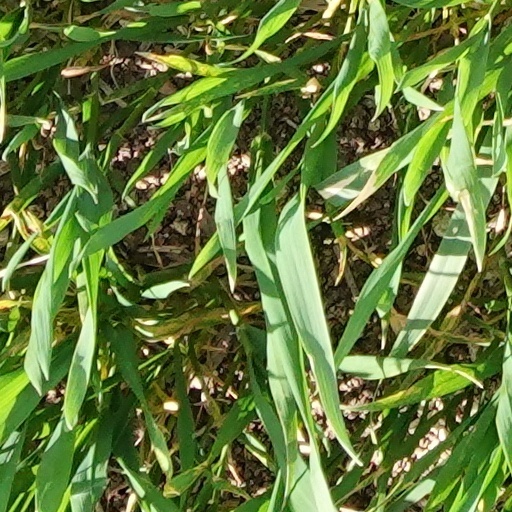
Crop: wheat